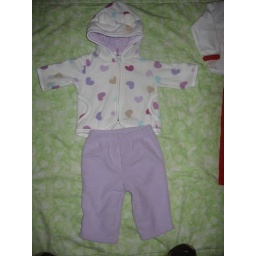
white jacket w/ purple hearts all over and comes with matching purple pants